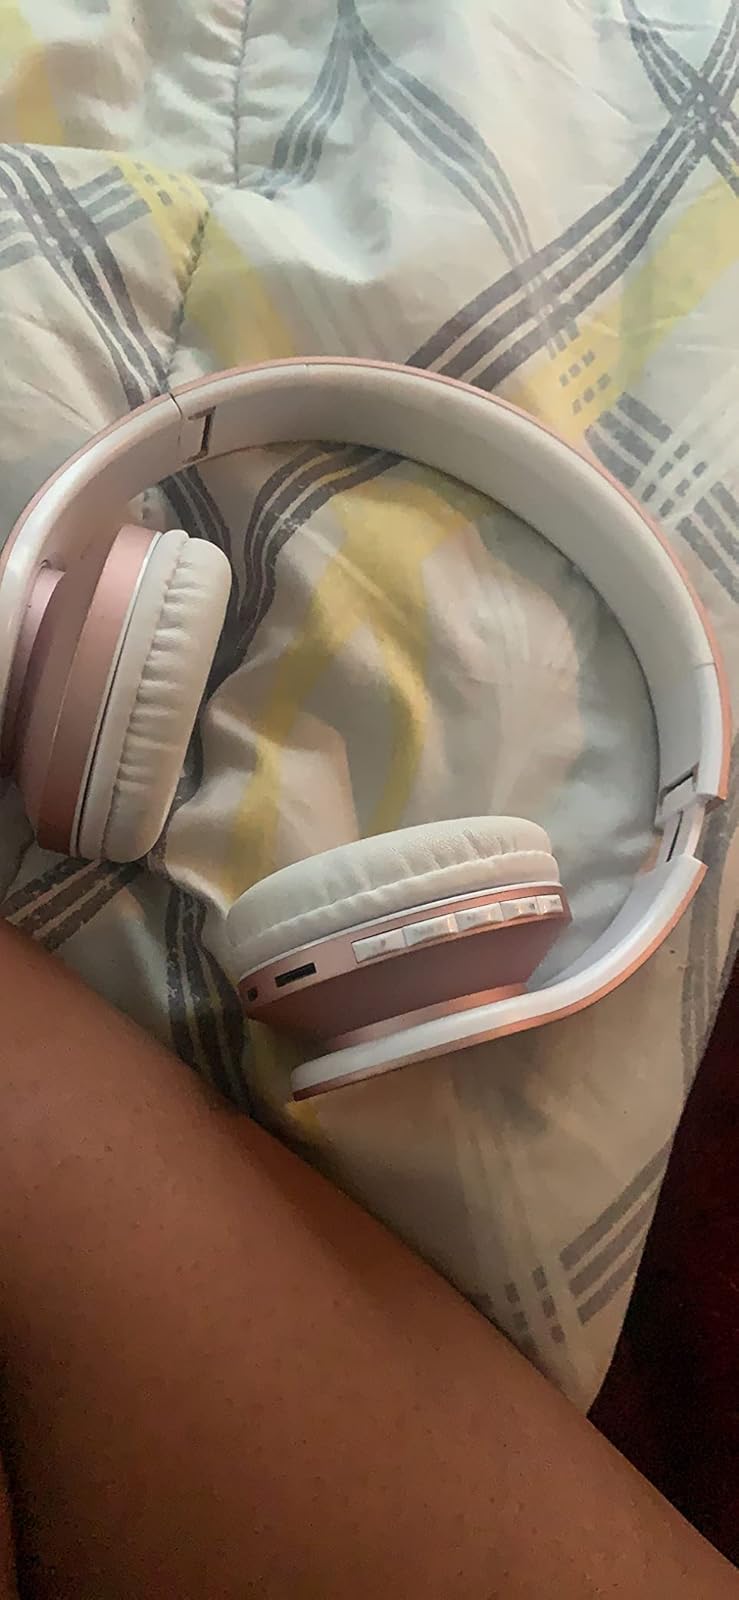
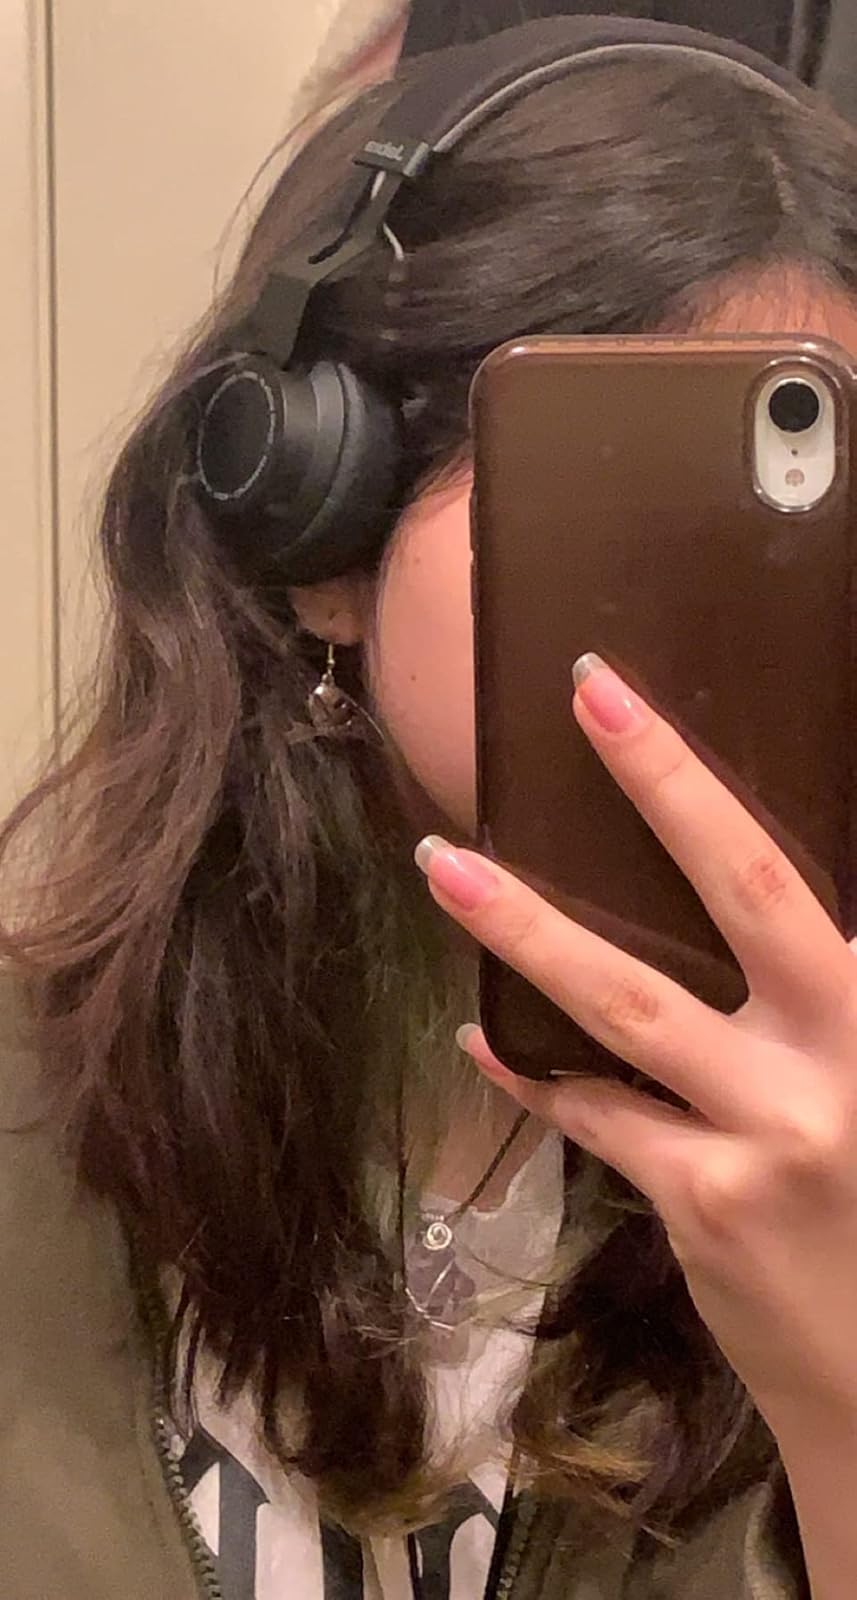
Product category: headphones
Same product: no